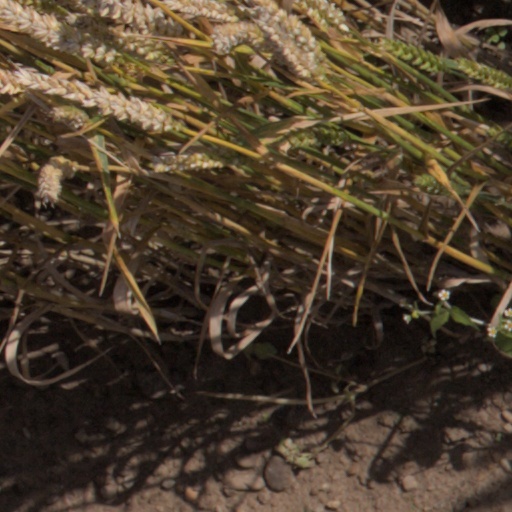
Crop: wheat